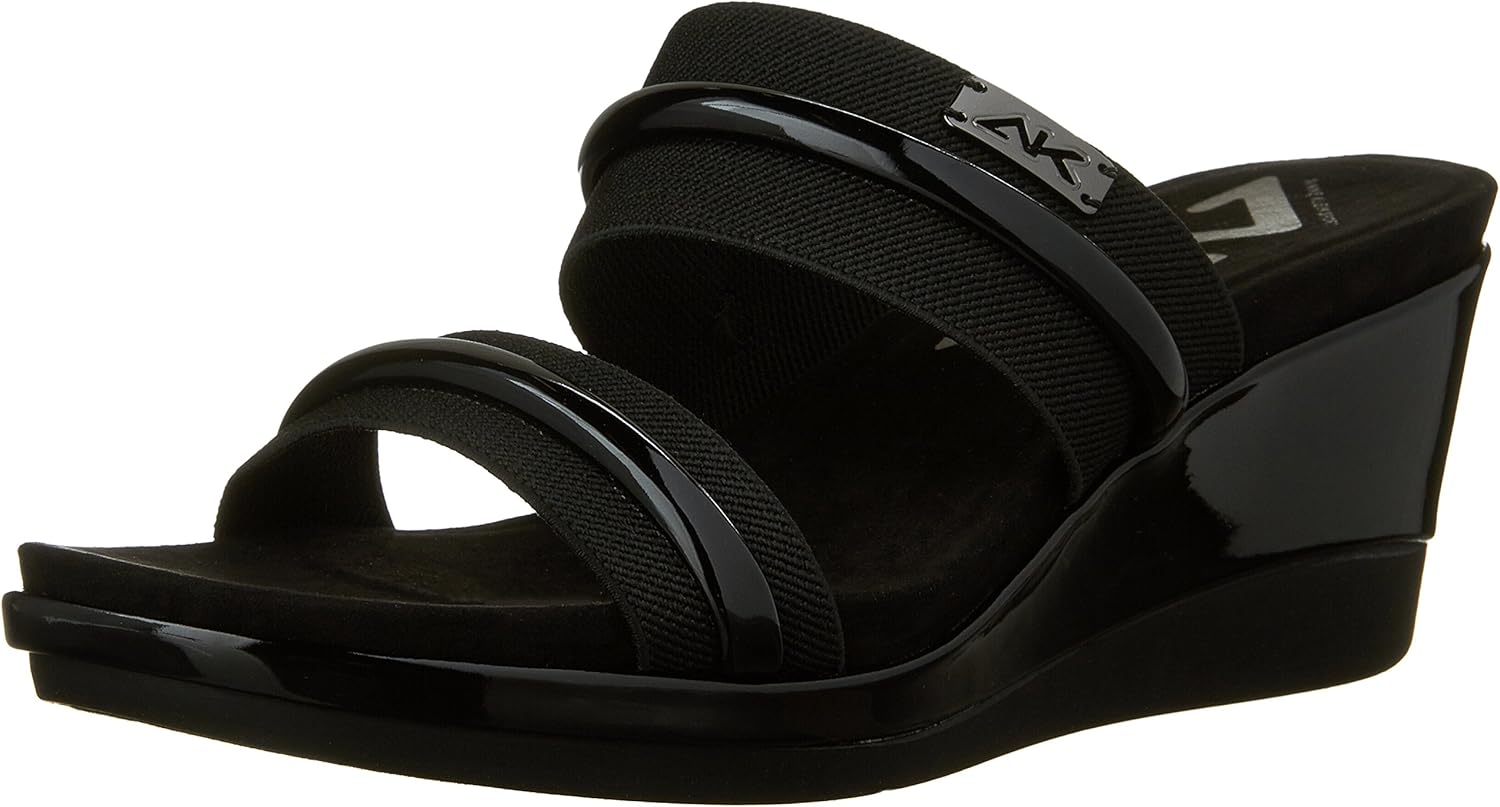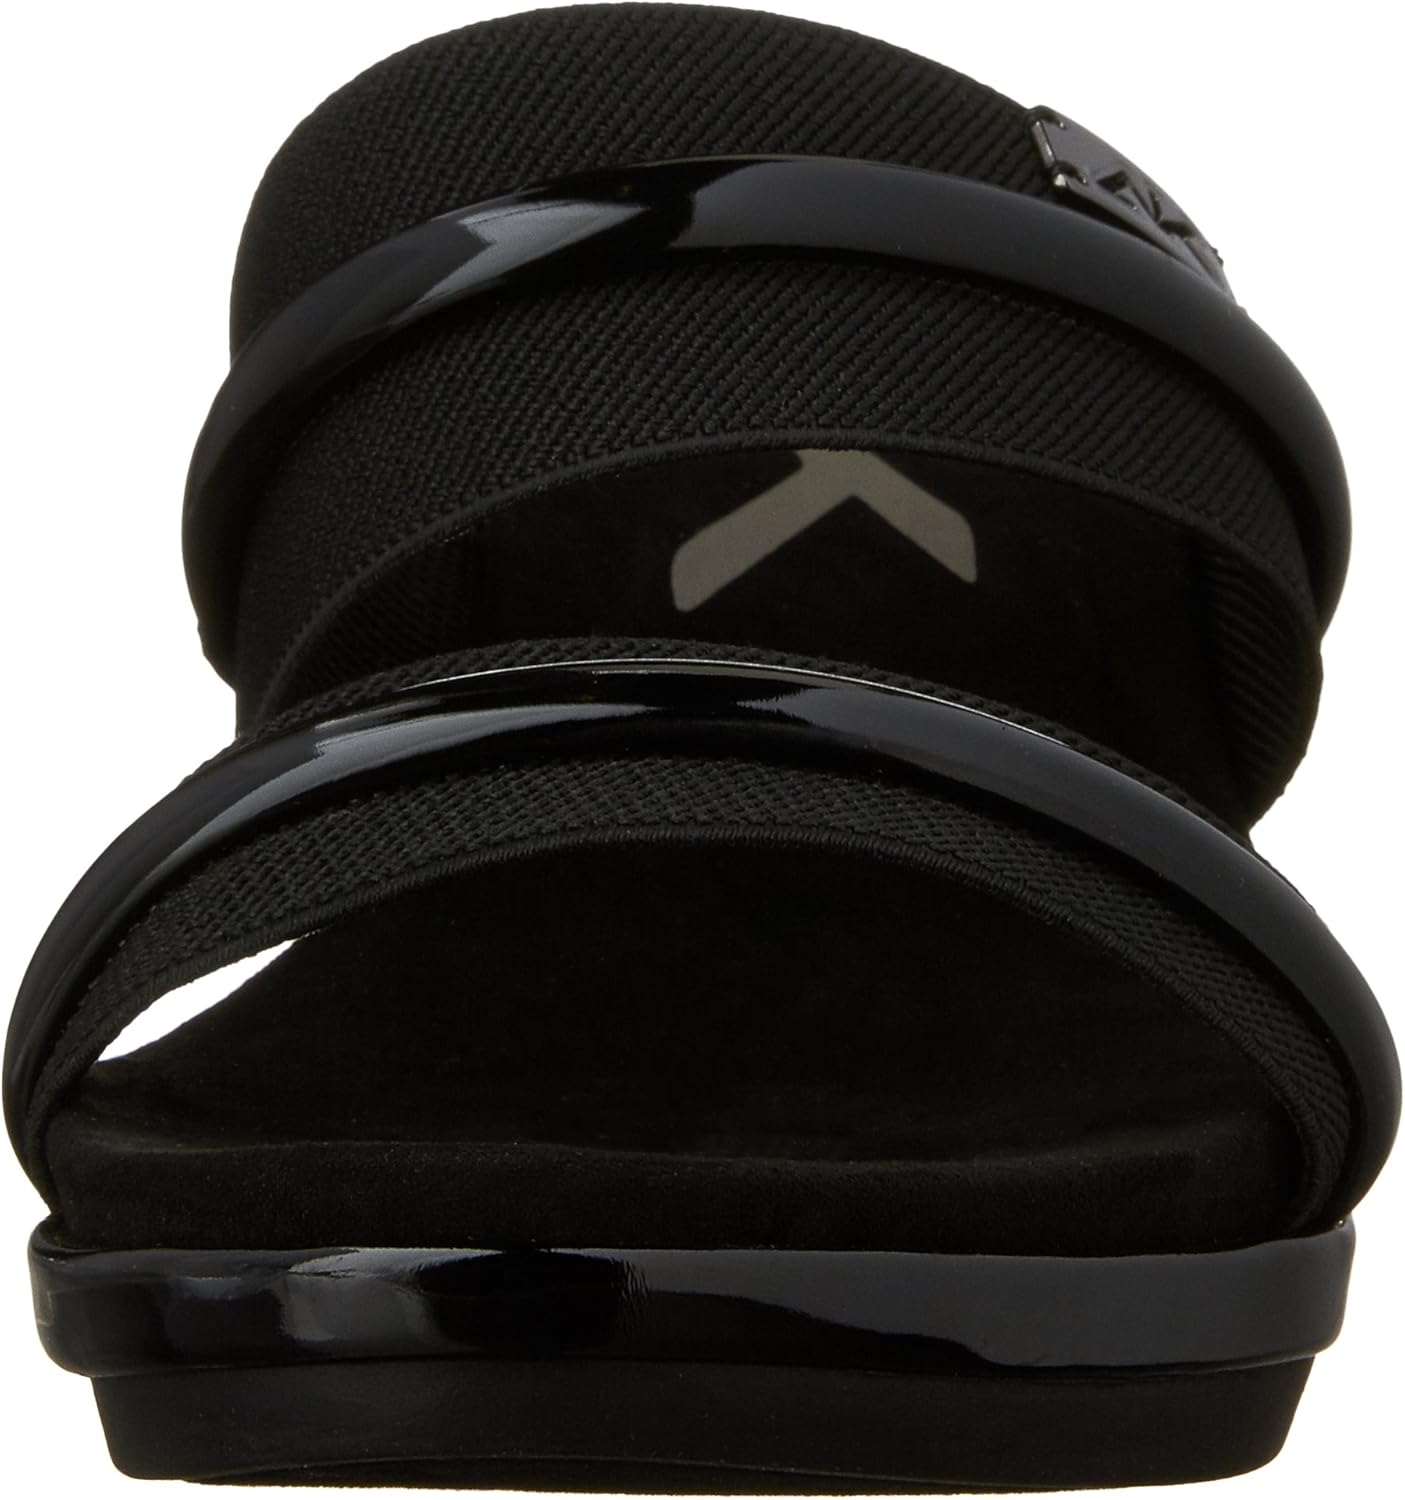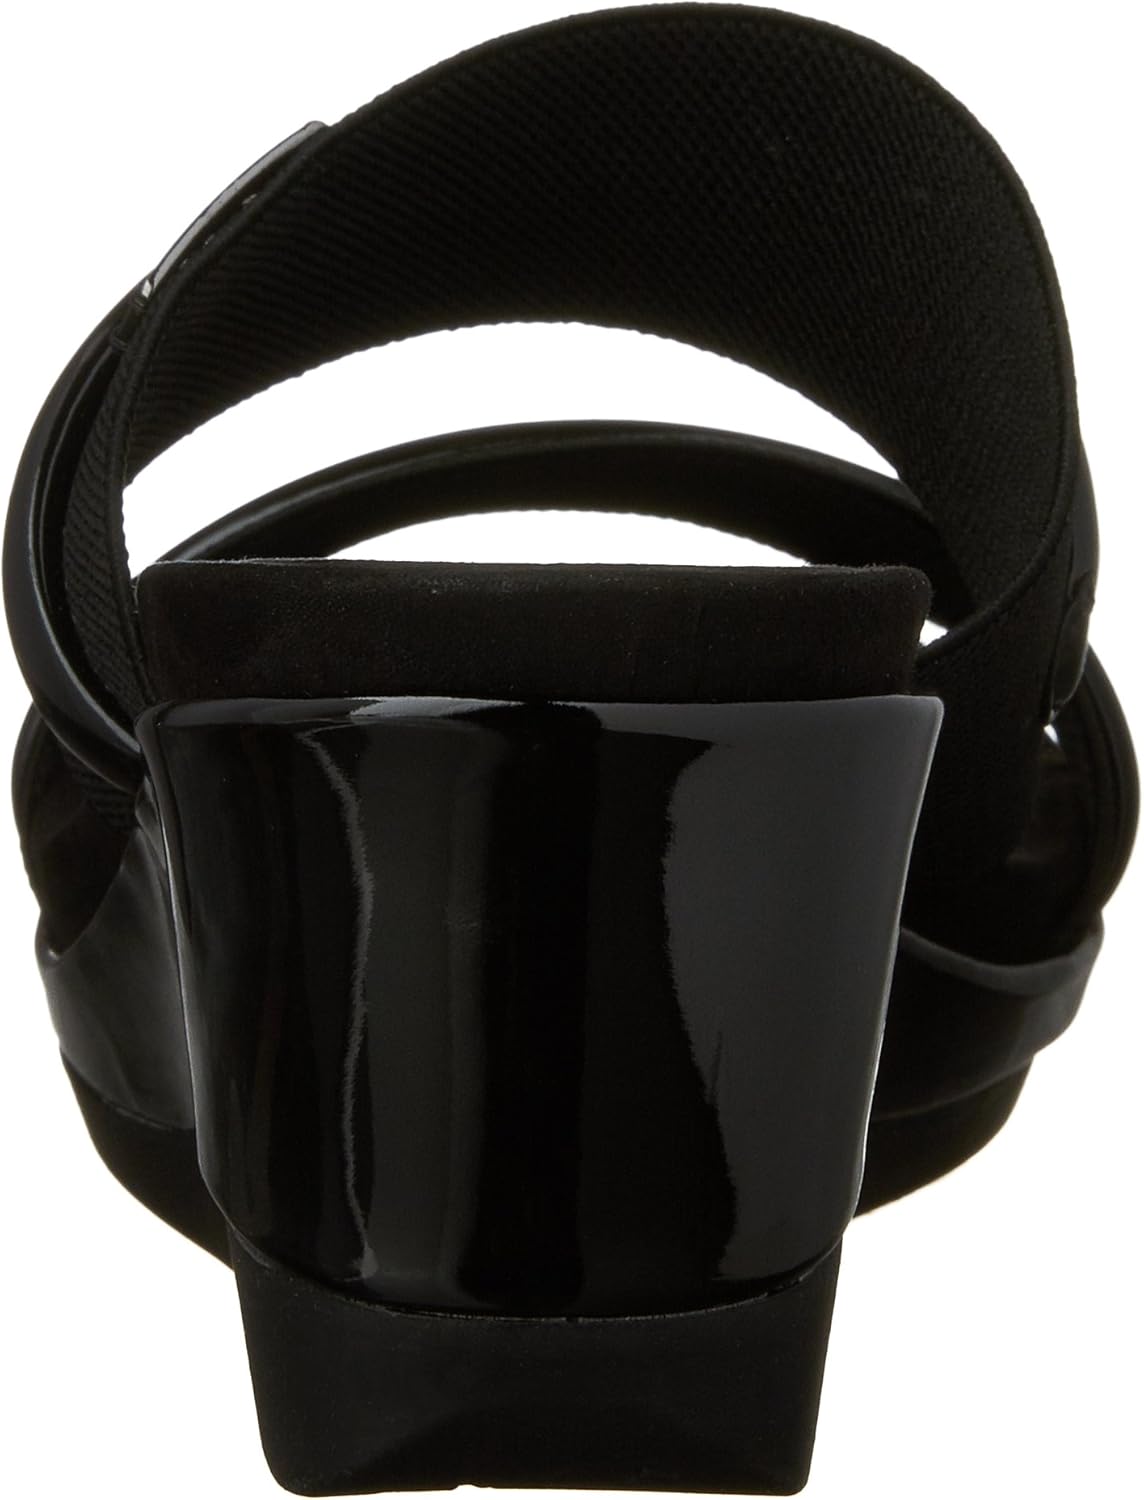
AK Anne Klein Sport Women's Portier Wedge Sandal
Category: AMAZON FASHION
Wedge 2 band sandal AK Anne Klein offers an impressive footwear collection offering unparalleled variety in an extensive range of sizes, colors, and styles that give each shoe a unique style and character. AK Anne Klein footwear provides fashion, quality, and comfort at an affordable price point that's perfect for every modern woman's lifestyle.
Features: 100% Leather/Suede | Imported | Manmade sole | Heel measures approximately 3" | Platform measures approximately 1. inches | Dressy wedge sandal featuring sporty elastic slide straps with contrast piping overlays and hardware AK logo plaque | Covered platform wedge heel